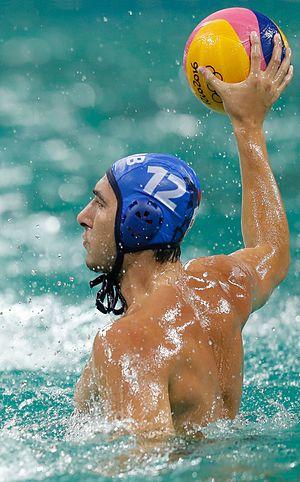
Stefan Mitrović, né le 29 mars 1988 à Belgrade, est un joueur serbe de water-polo.